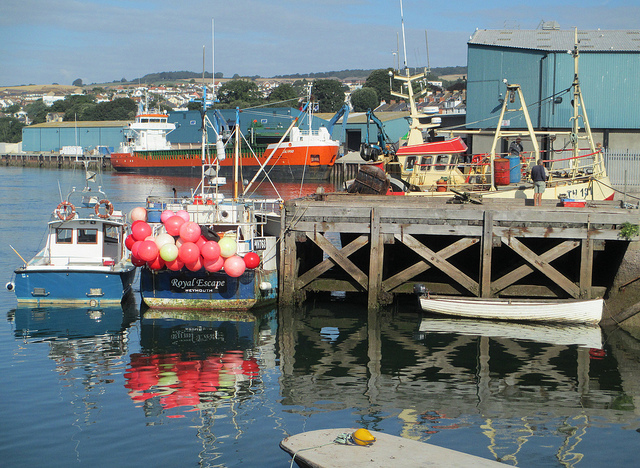
a boat in the water with a bunch of balloon attached to it

A boat dock with several boats, one with balloons on the hull.

A few boats docked at a pier with one boat that has balloons on them.